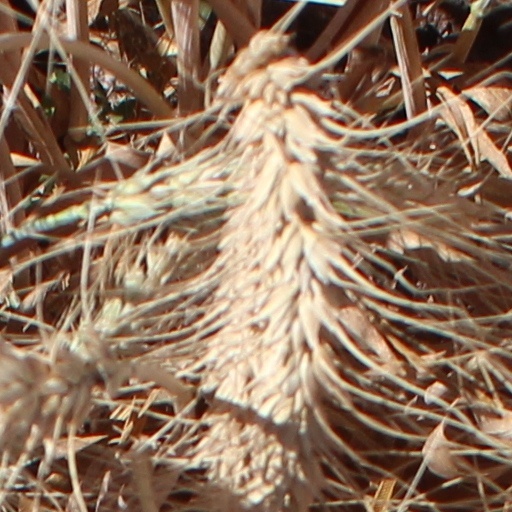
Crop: wheat